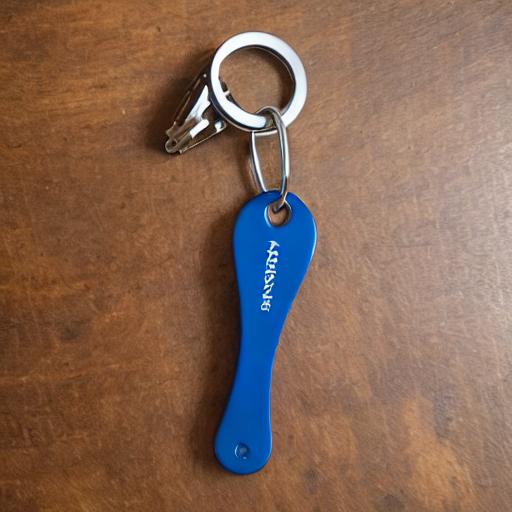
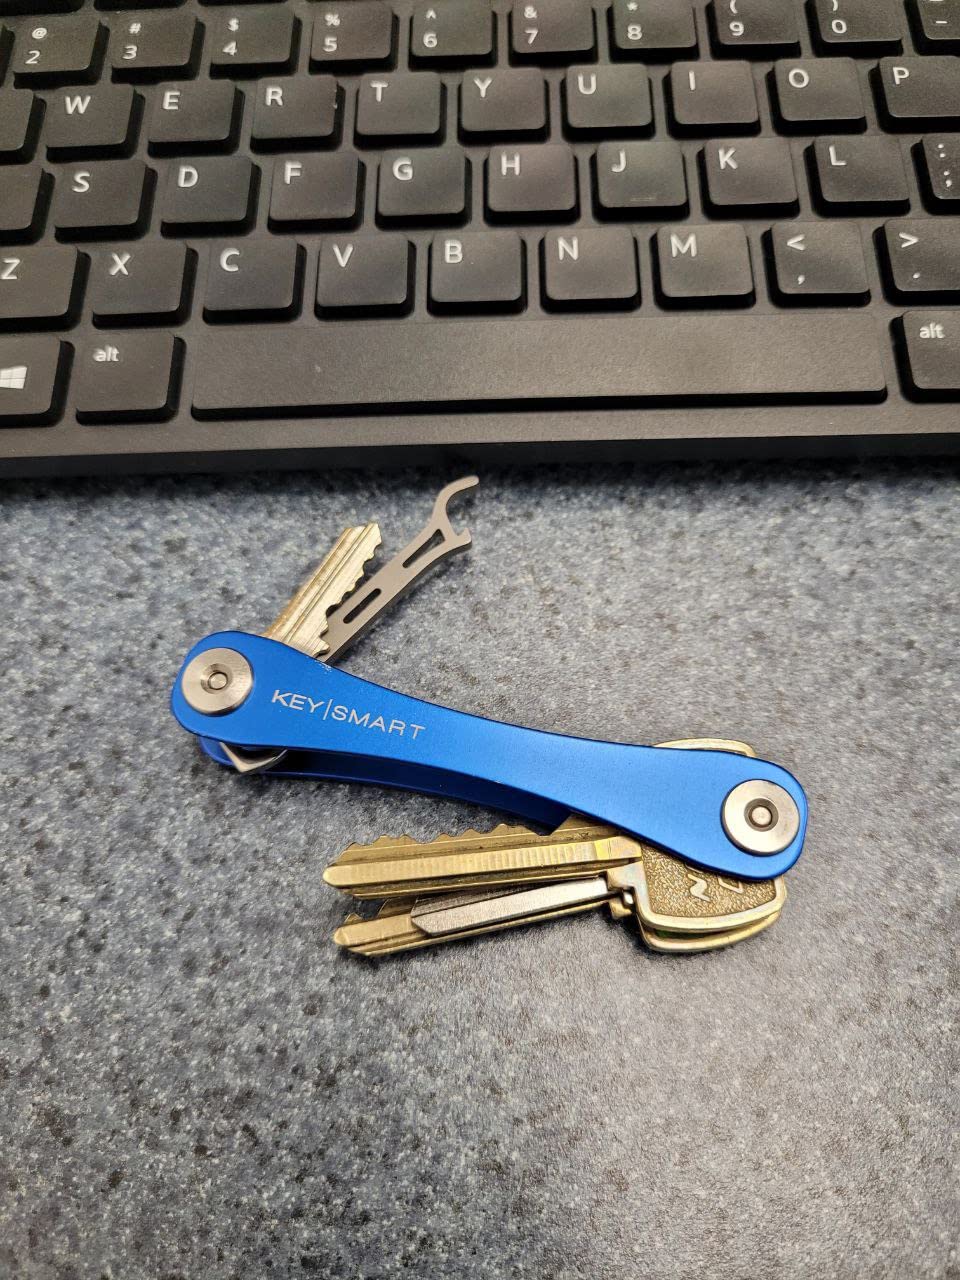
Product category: accessories_keychain
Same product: no